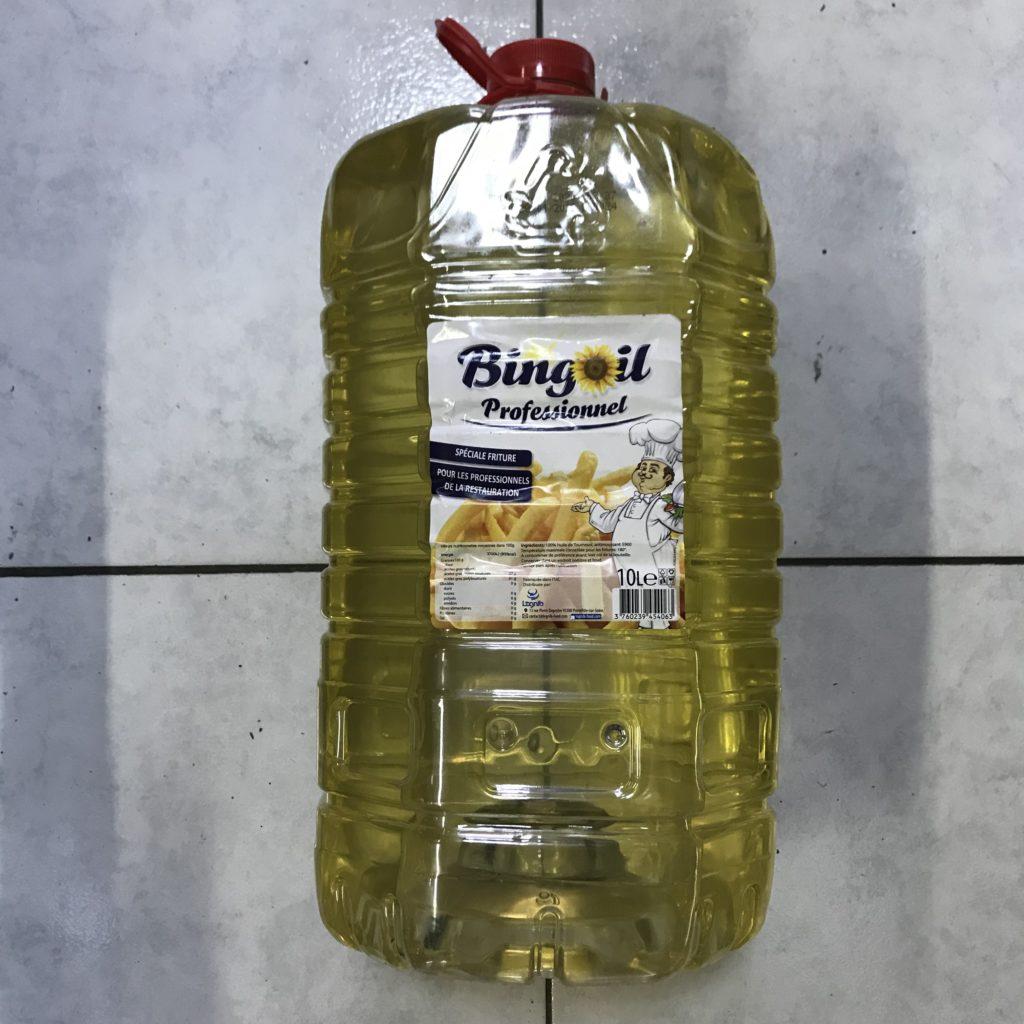
Waste category: plastic